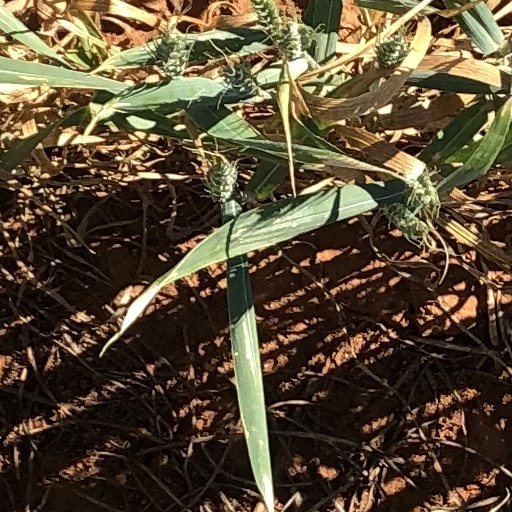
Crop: wheat